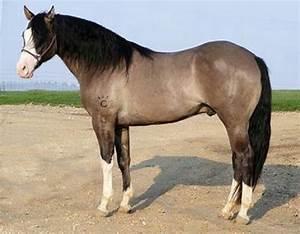
horse